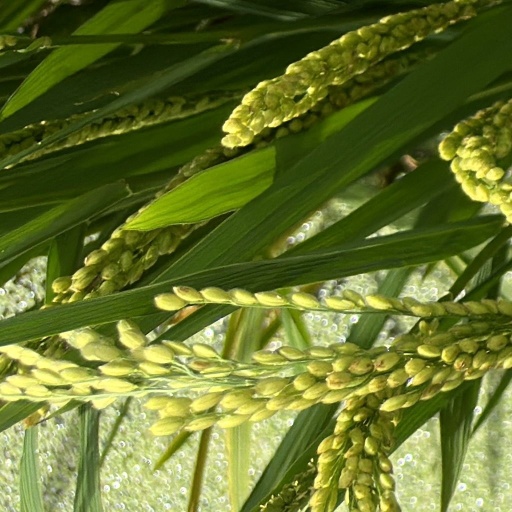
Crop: rice